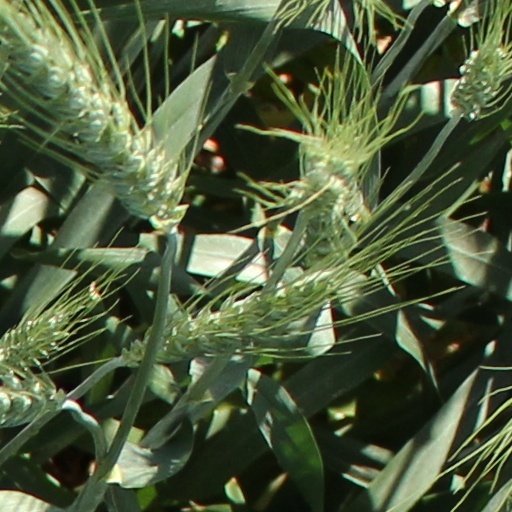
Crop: wheat